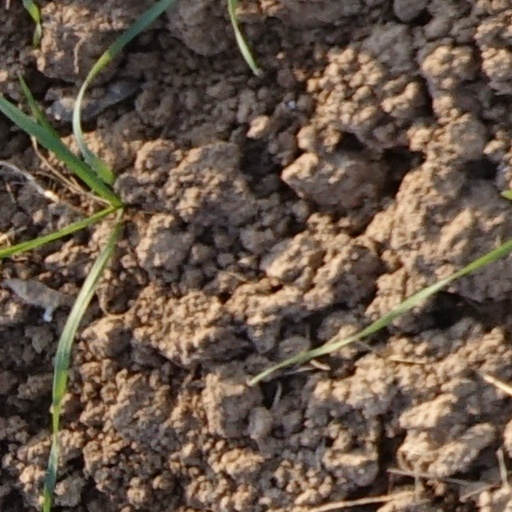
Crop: wheat